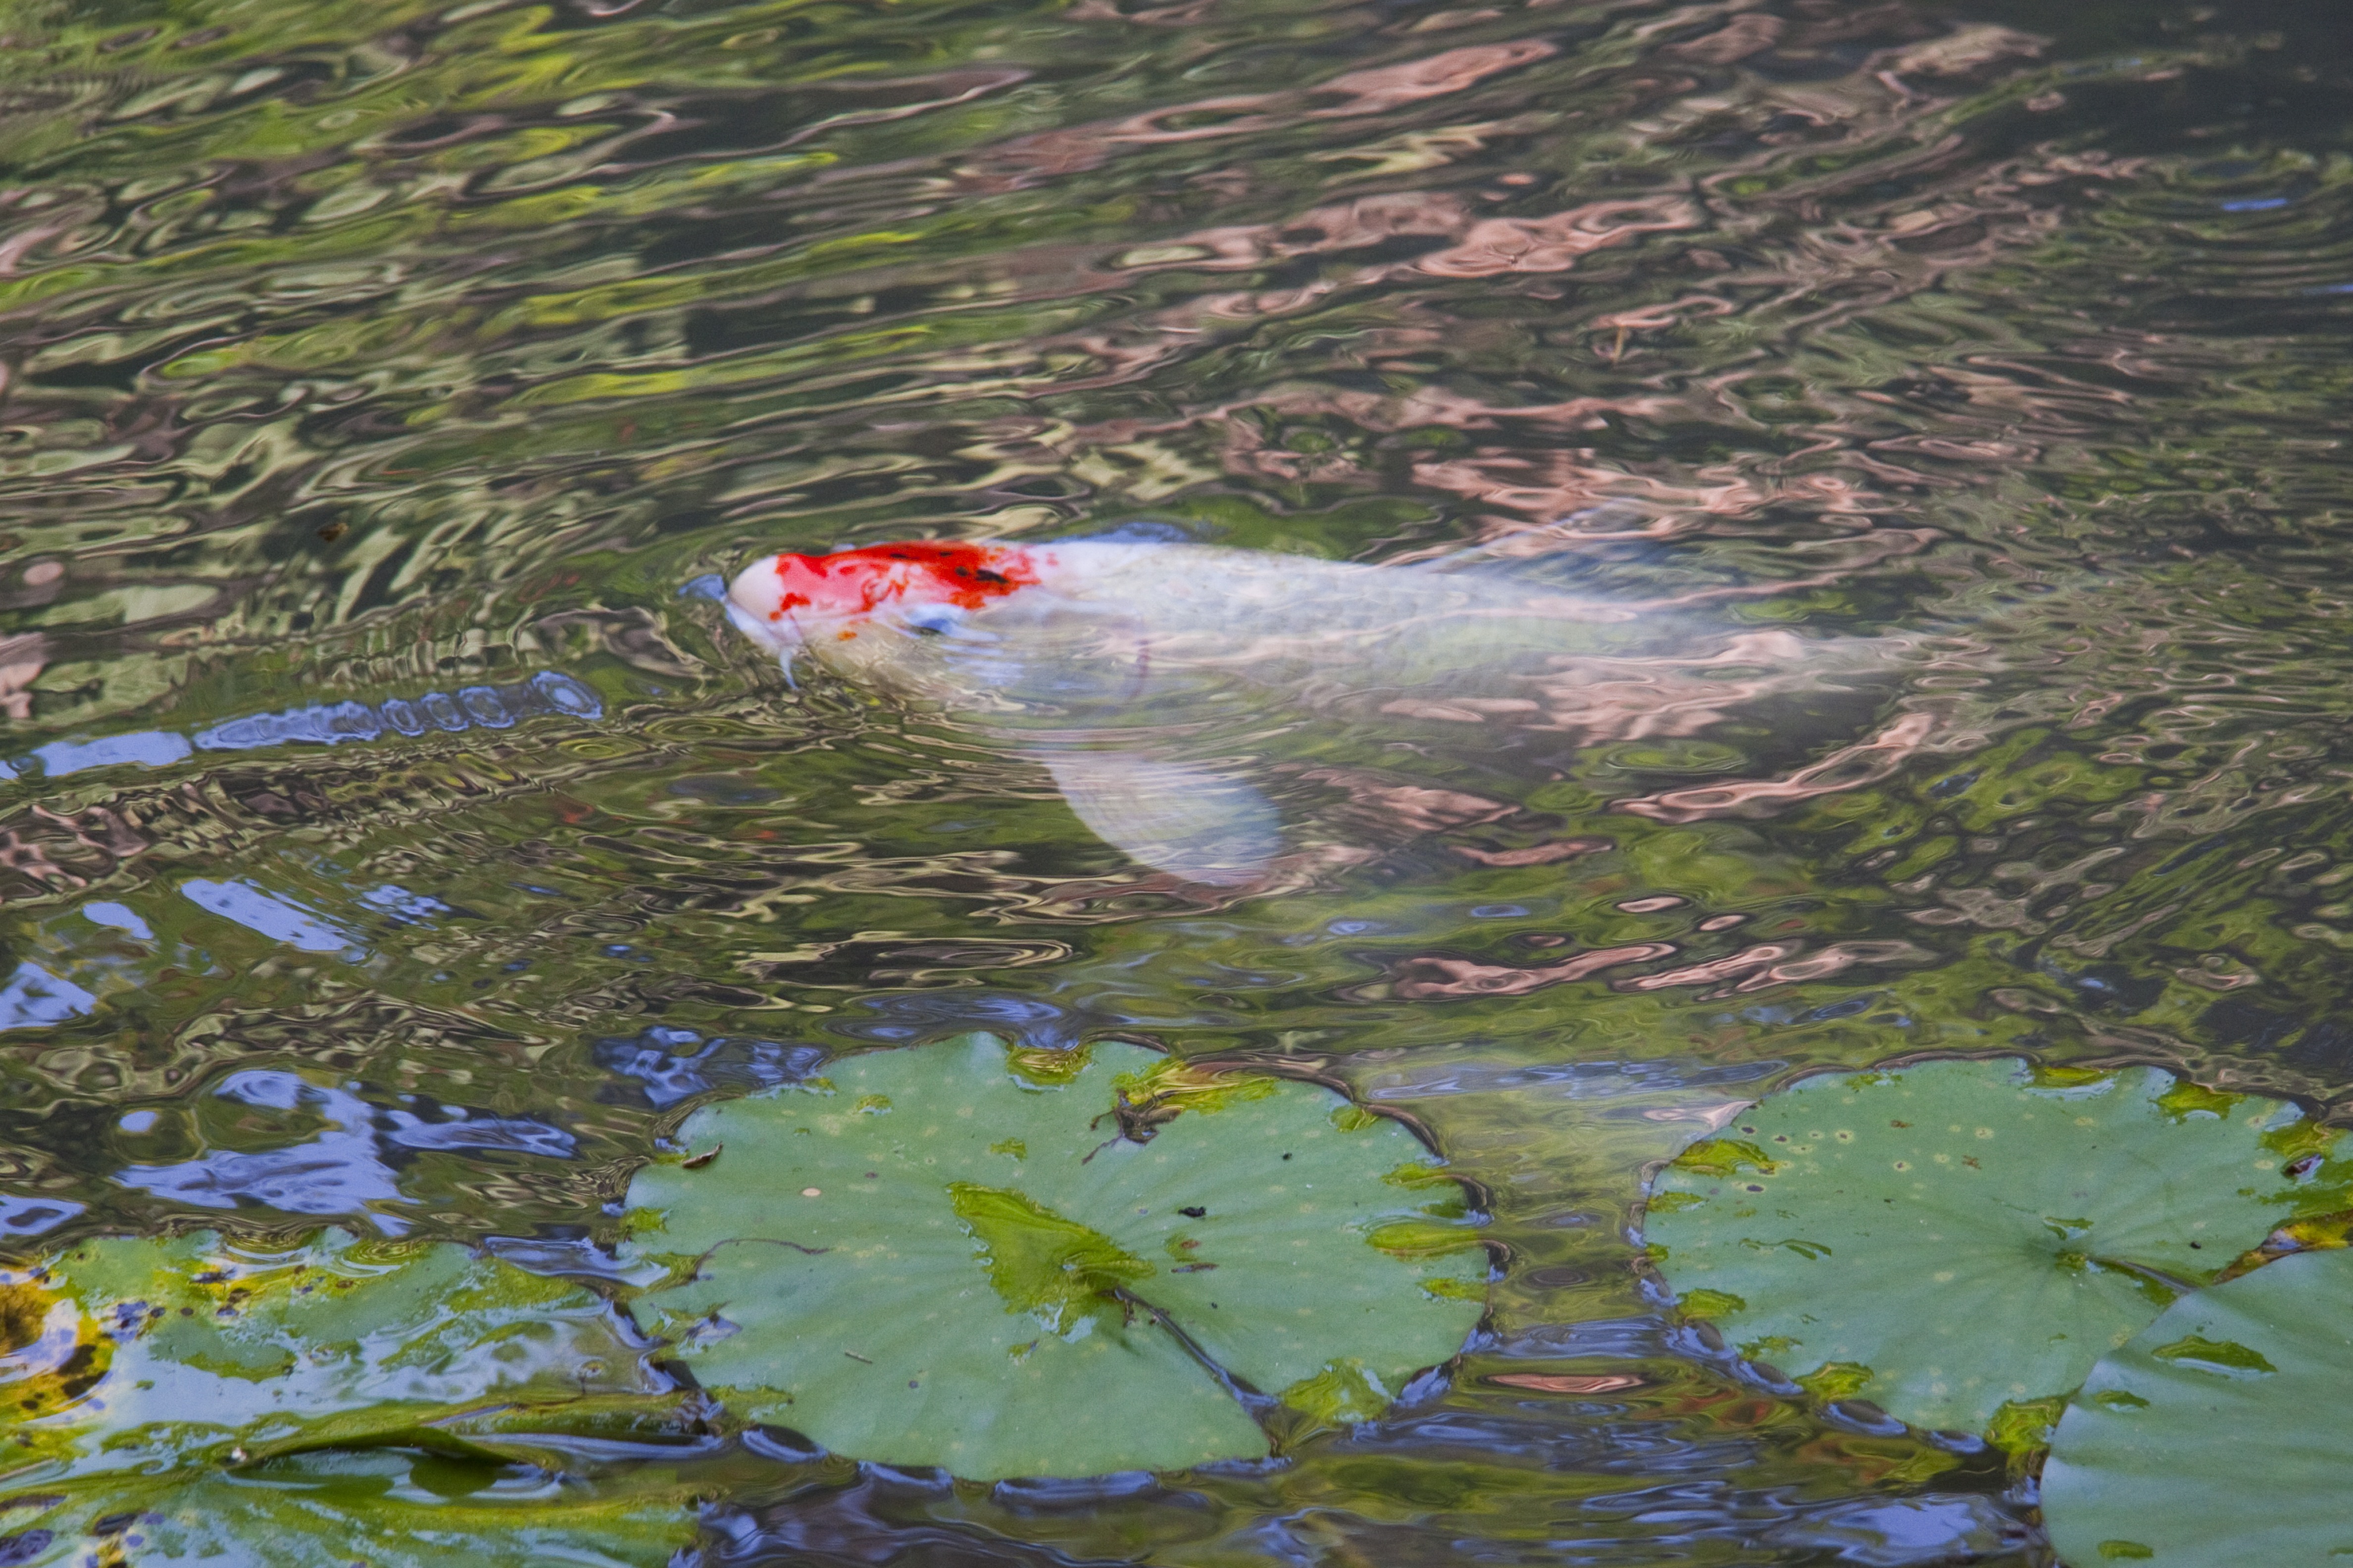
water, white, leaf, flower, pond, swim, reflection, red, biology, fish, japan, lily pad, japanese, impressionism, habitat, china, koi, carp, luck, mirroring, water surface, wealth, appear, cultivar, brocade carp, natural environment, marine biology, impressionist style